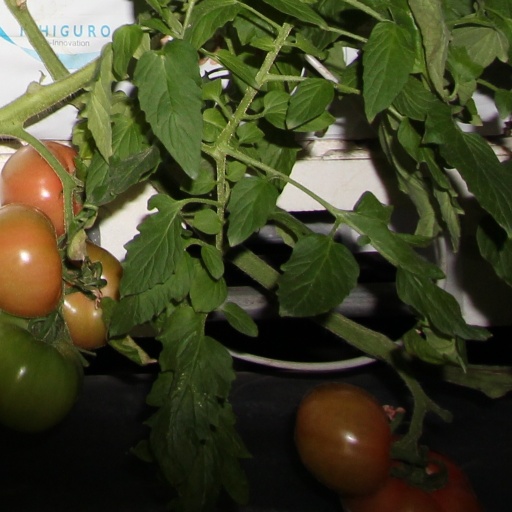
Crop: tomato